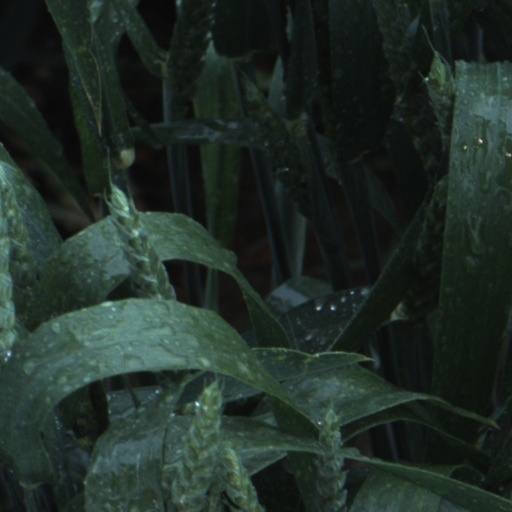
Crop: wheat